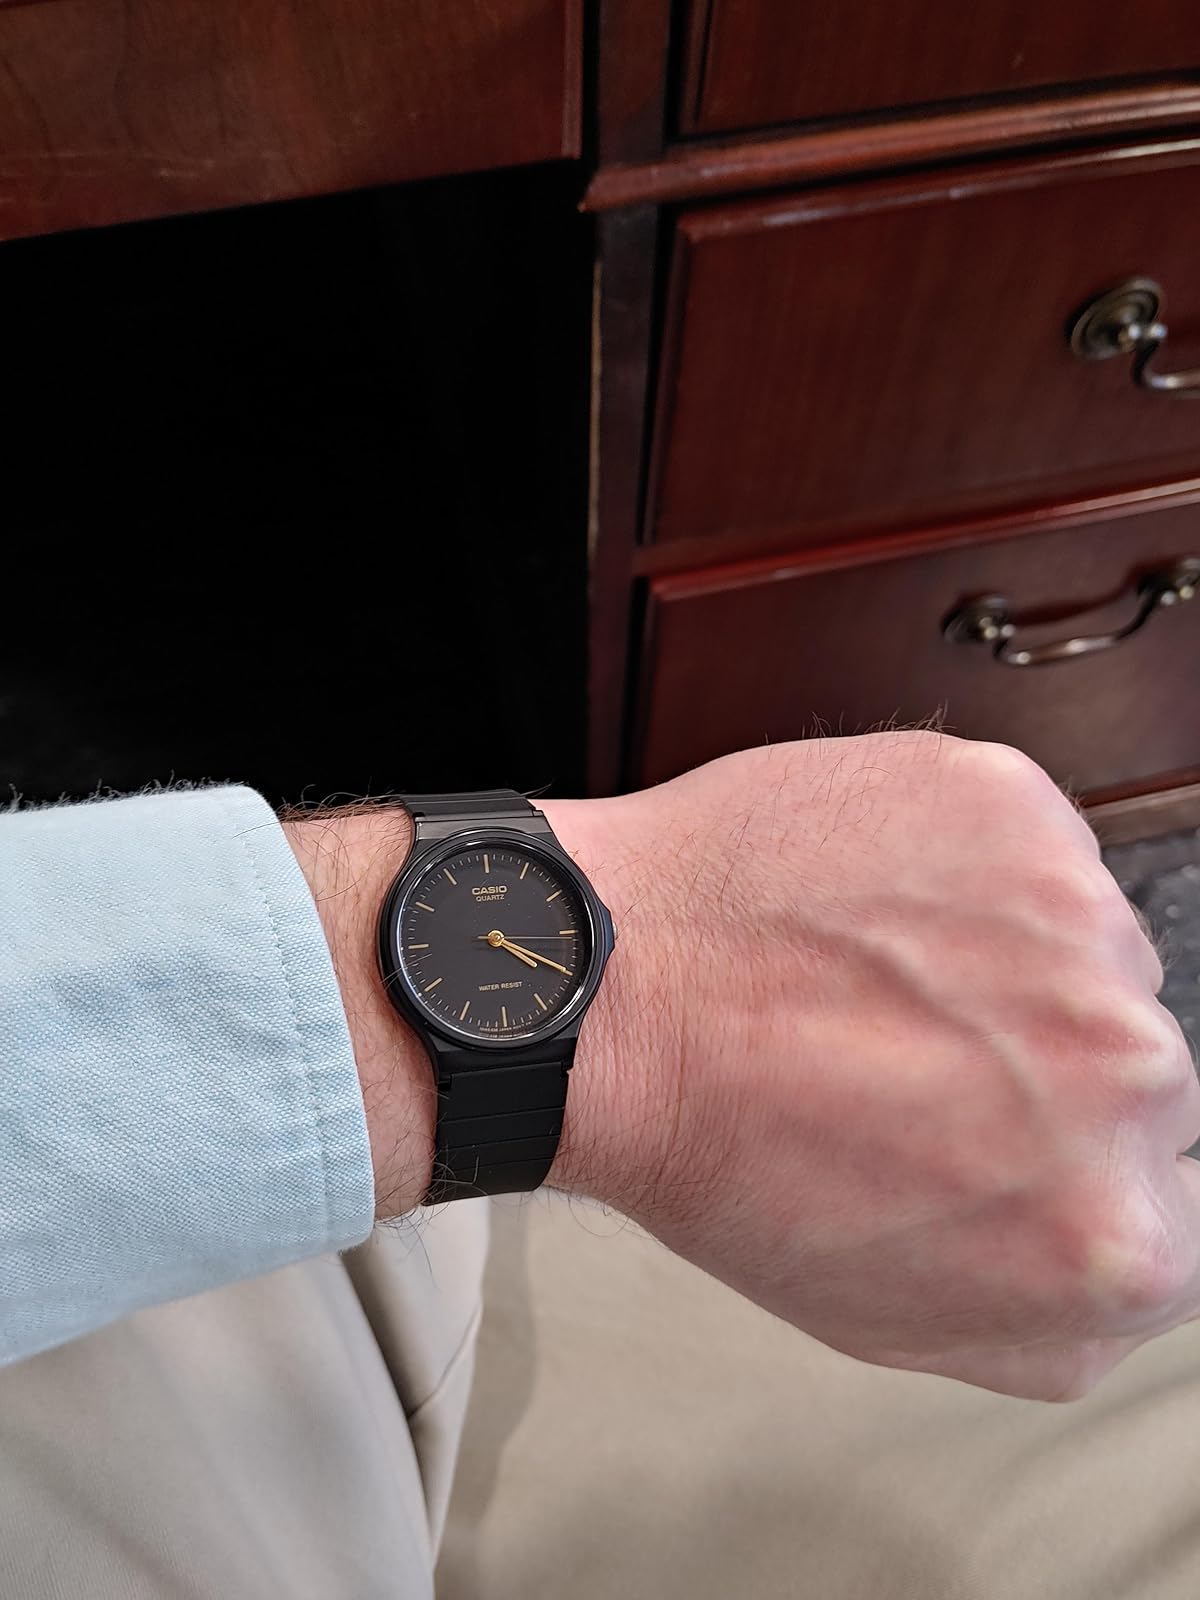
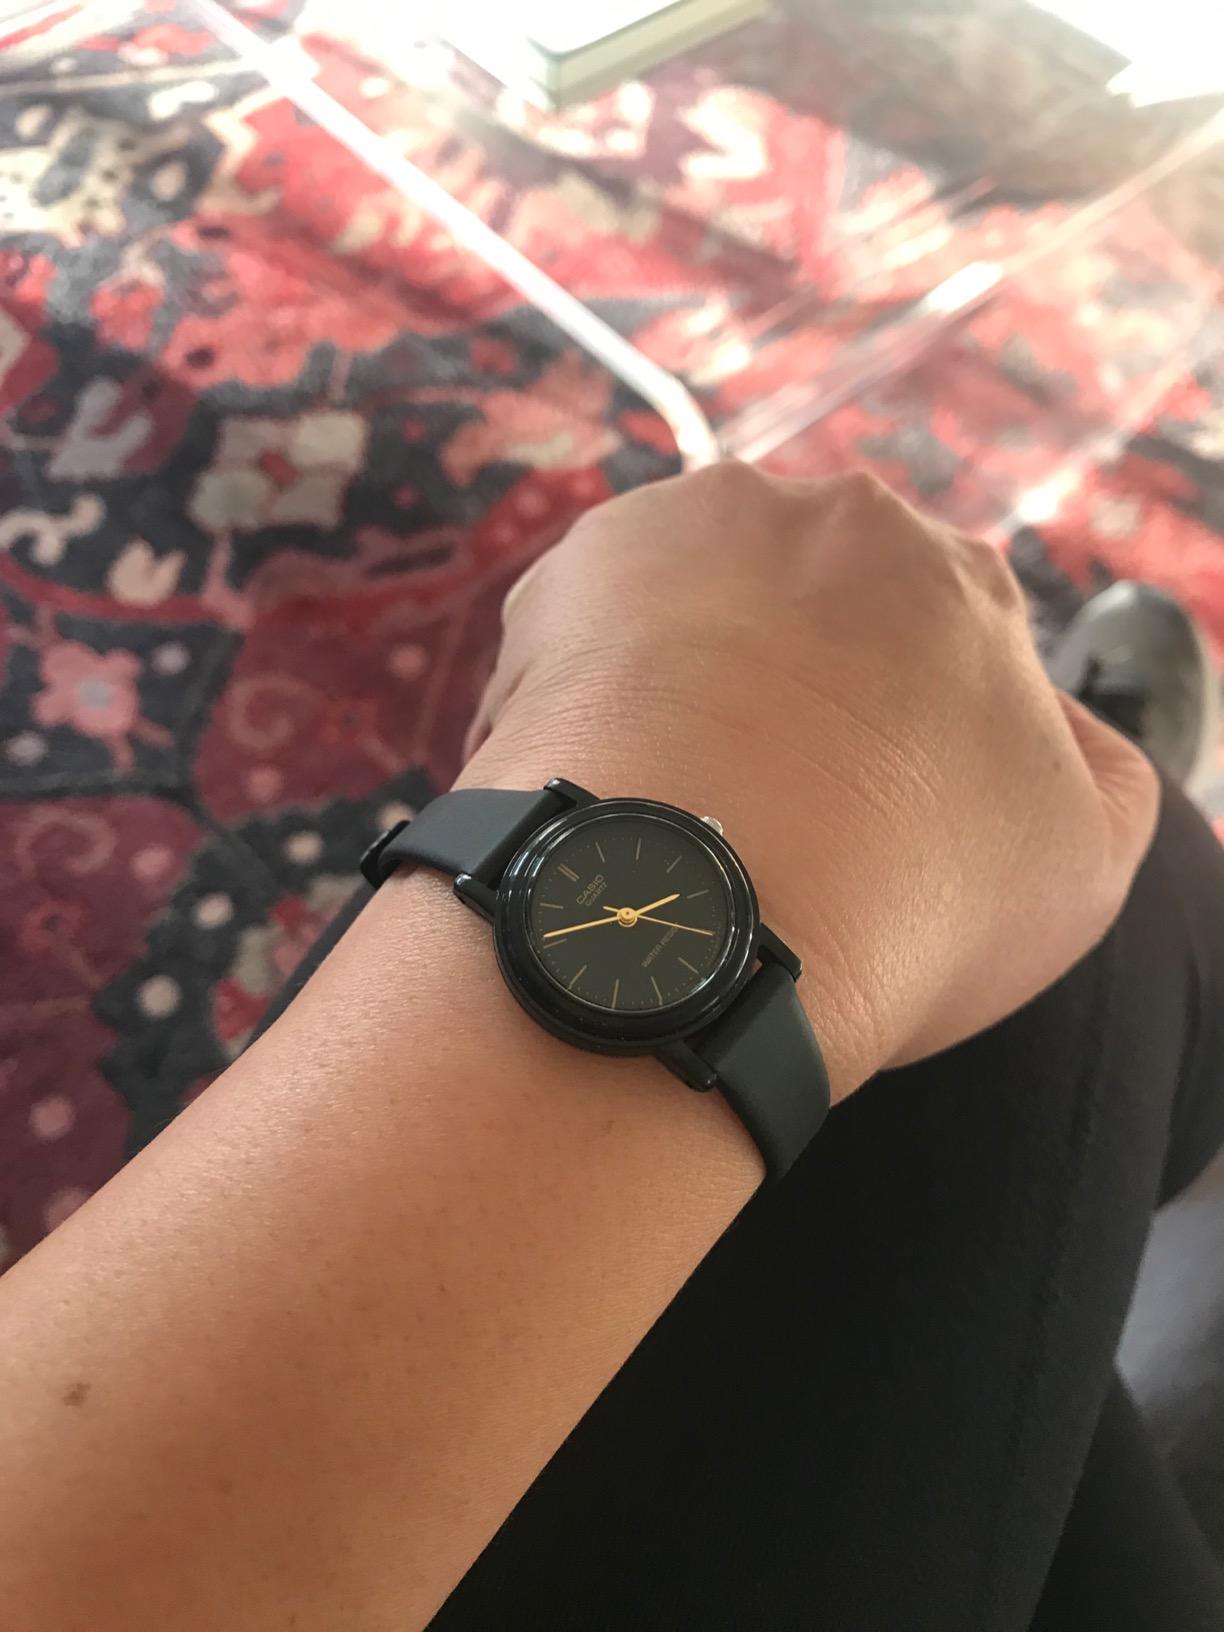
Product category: accessories_watch
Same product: no